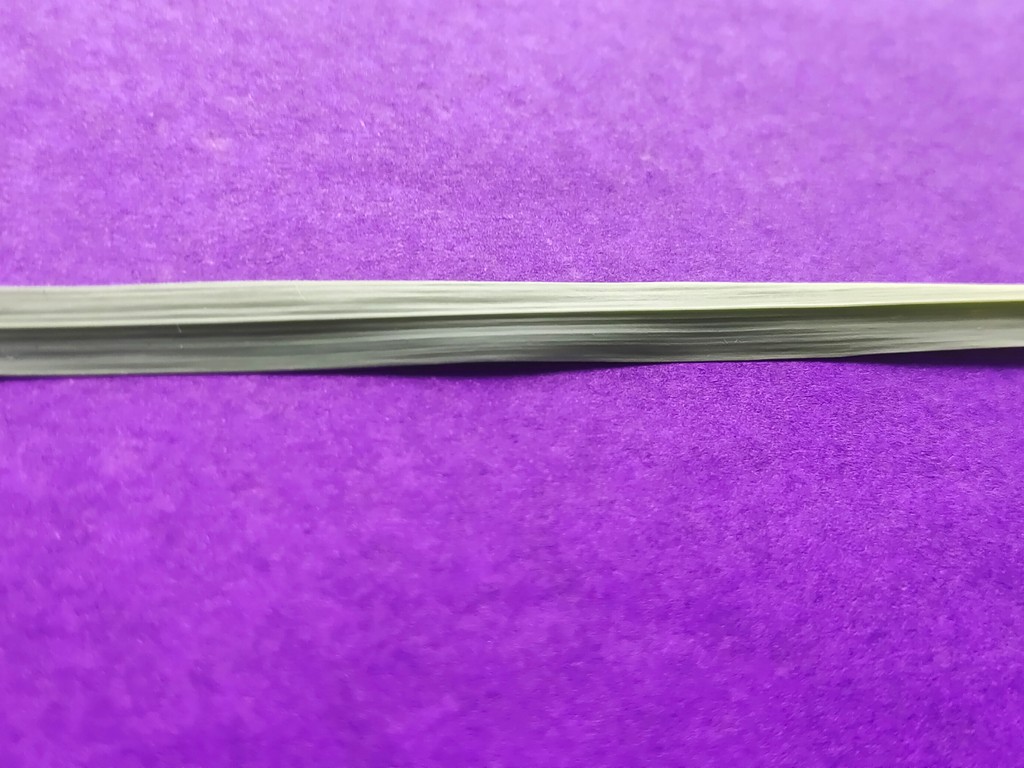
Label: Healthy